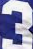
Number: 3